Acronychia littoralis

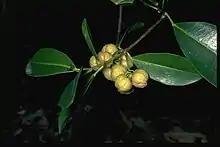
Fruit

Acronychia littoralis, commonly known as the scented acronychia, is a species of small tree that is endemic to eastern coastal Australia. It has simple, glabrous, elliptic to egg-shaped leaves, small groups of yellow flowers and egg-shaped to more or less spherical creamy-yellow fruit.